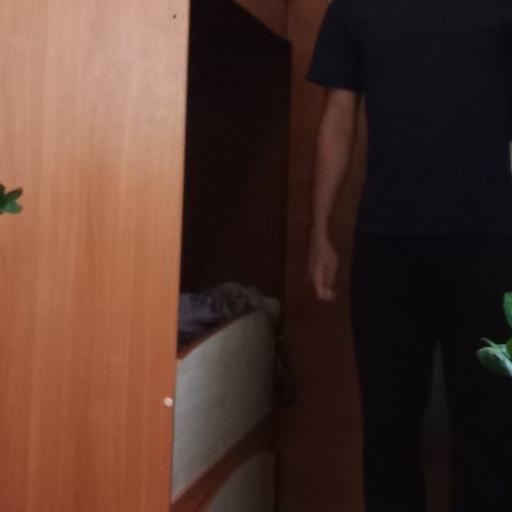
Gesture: no_gesture